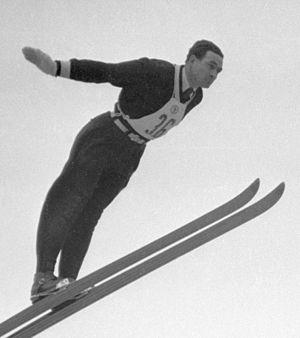
Simon Slåttvik à Holmenkollen en 1953 Norsk bokmål: Simon Slåttvik i Holmenkollen i 1953
Simon Kaurin Slåttvik, né le 24 janvier 1917 et mort le 3 mai 2001, est un fondeur et coureur du combiné nordique norvégien.